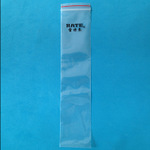
Label: plastic